Kerala backwaters

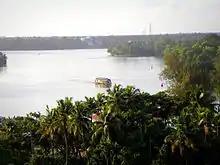
Aerial view of Ashtamudi backwaters

The boat races starts with Champakulam Moolam Boat Race which is held on the Pamba River in the village Champakulam on Moolam day (according to the Malayalam Era M.E) of the Malayalam month Midhunam, the day of the installation of the deity at the Ambalappuzha Sree Krishna Temple.